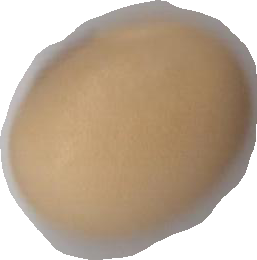
Variety: Anjasmoro